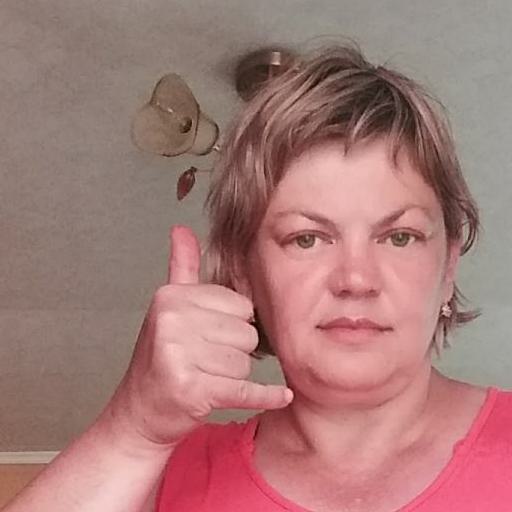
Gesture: call